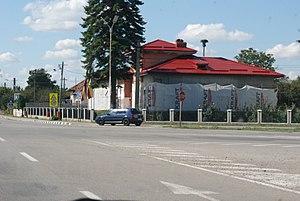
Albești-Paleologu est une commune roumaine du județ de Prahova, dans la région historique de Valachie et dans la région de développement du Sud.